Carcassonne

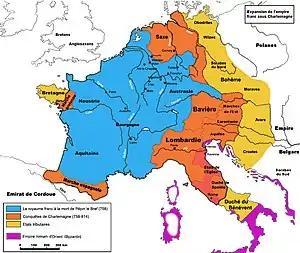
Expansion of the Frankish Empire:Blue = realm of Pepin the Short in 758;Orange = expansion under Charlemagne until 814;Yellow = Marches and dependencies;Red = Papal States.

Carcassonne became strategically identified when the Romans fortified the hilltop around 100 BC and eventually made it the of "Julia Carsaco", later "Carcaso", later "Carcasum" (by the process of swapping consonants known as metathesis). The main part of the lower courses of the northern ramparts dates from Gallo-Roman times. In AD 462 the Romans officially ceded Septimania to the Visigothic king Theodoric II who had held Carcassonne since AD 453.